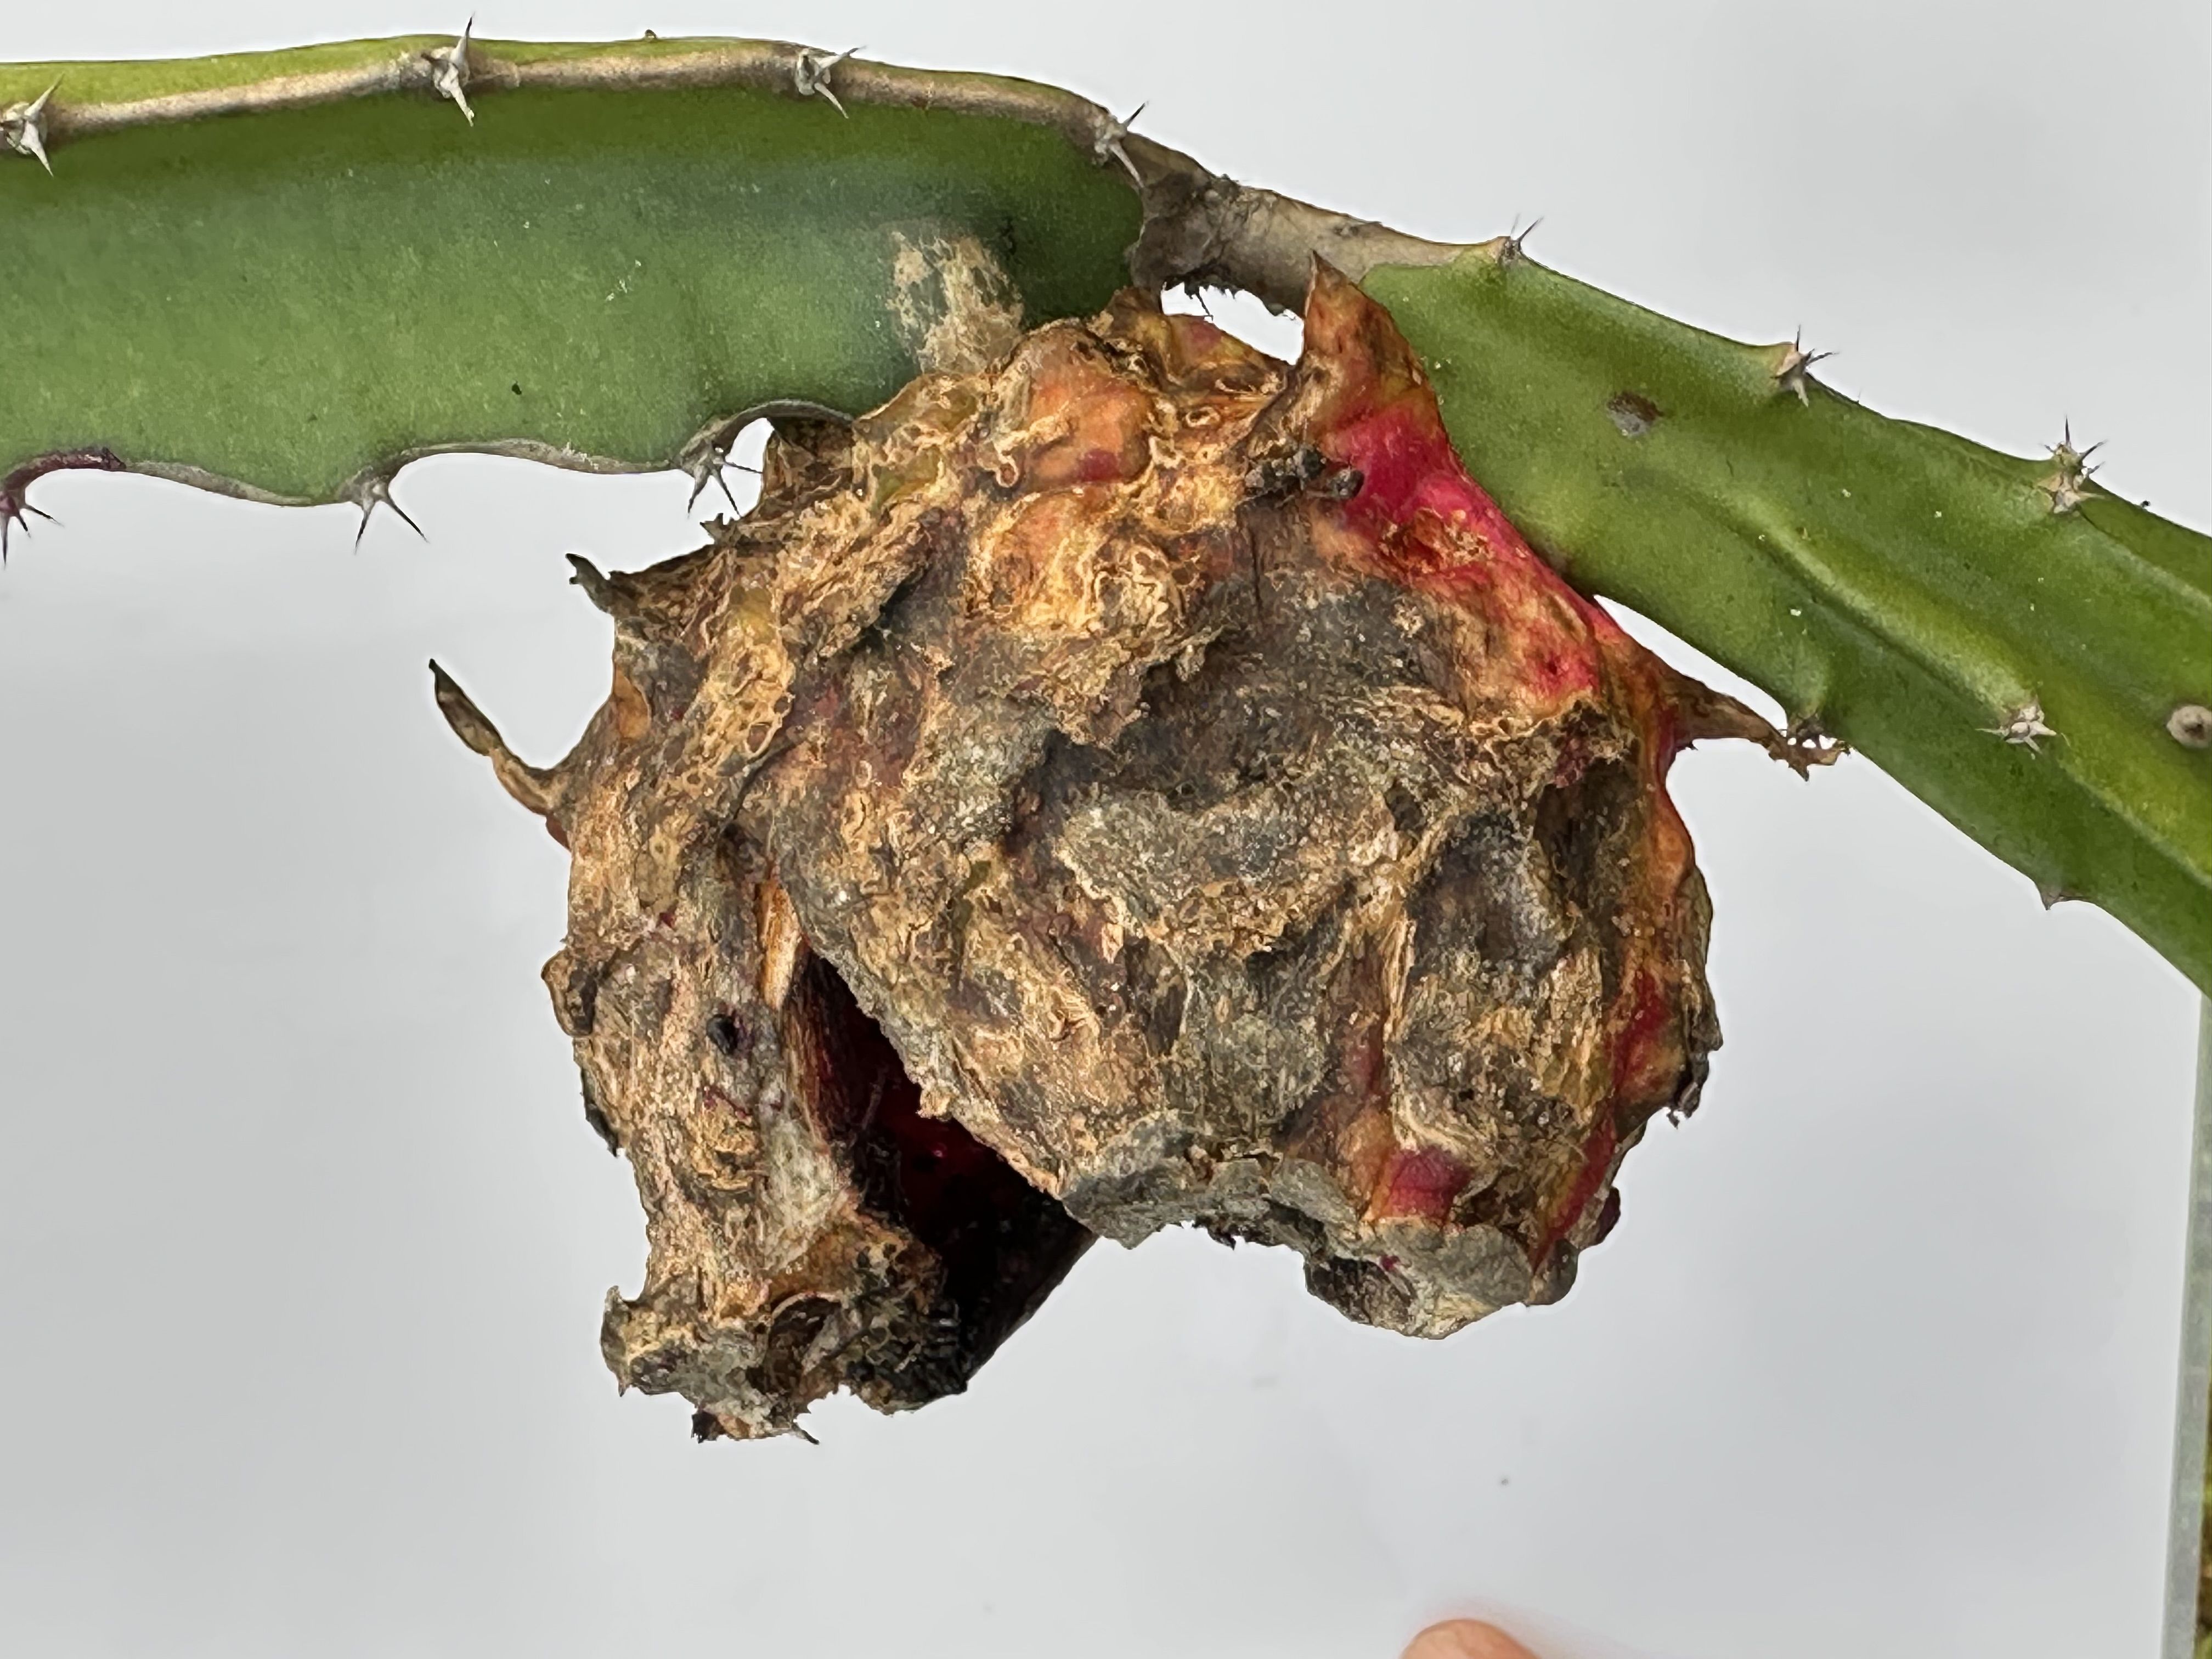
Label: Bad fruit